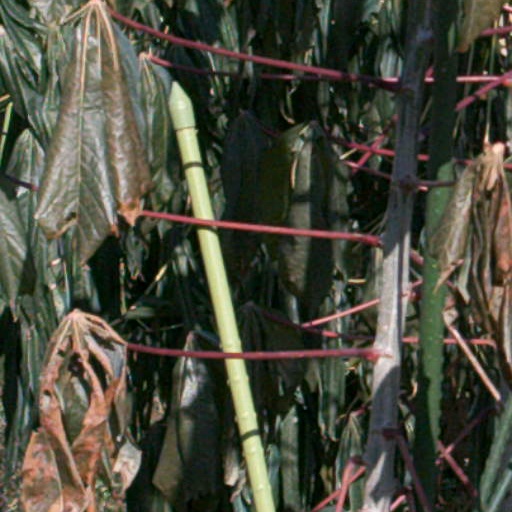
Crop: cassava